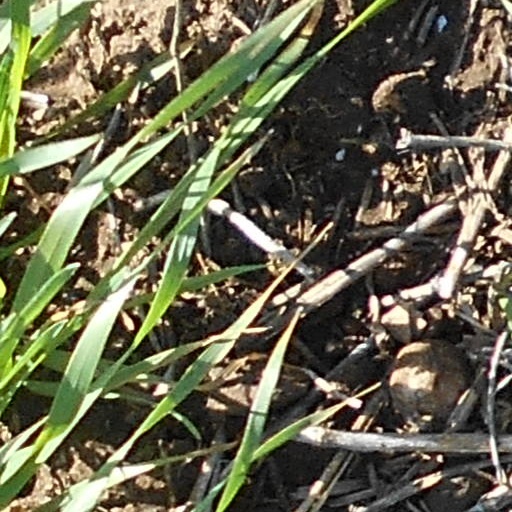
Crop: wheat